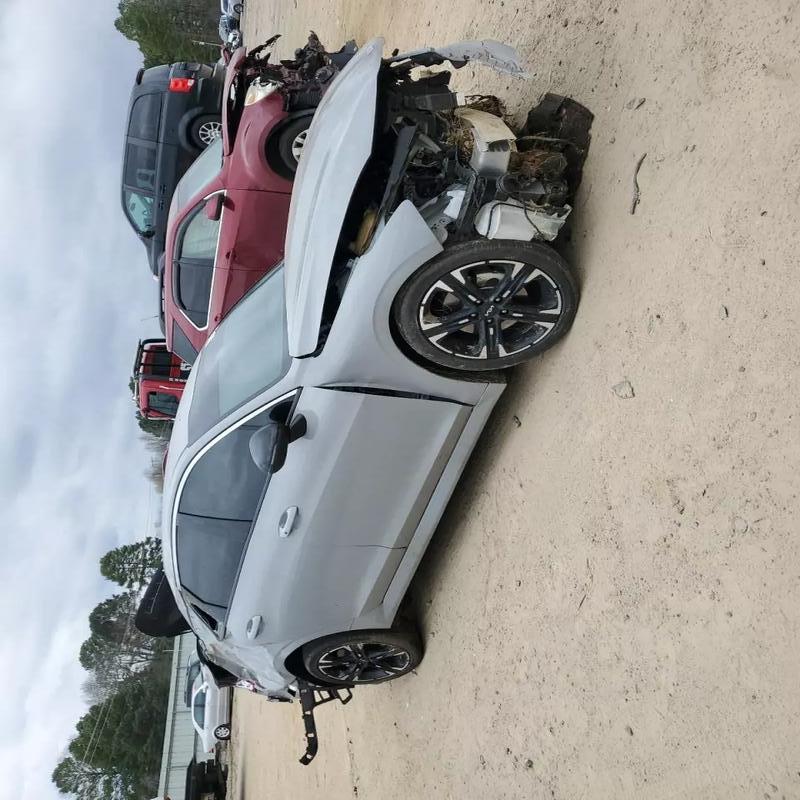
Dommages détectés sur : plaque d'immatriculation avant, pare-choc avant, feu avant droit, feu avant gauche, capot, aile avant droite, aile arrière droite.
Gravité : majeur